History of education in Wales (1939–present)

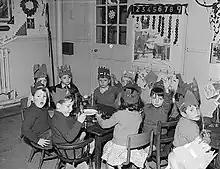
Christmas party at Barmouth Primary School photographed by Geoff Charles (1960)

Primary schools in the 1960s were influenced by the trend away from the 11-plus examination. The Hadow report had argued that the curriculum for this age group should "be thought of in terms of activity and experience rather than of knowledge to be acquired and facts to be stored". In the 1960s this idea began to be pushed by educators of schoolteachers and inspectors. However, HMI reports suggest this approach was fairly uncommon in Wales. In 1968 the Gittins Report (essentially a Welsh version of the Plowden Report, though the latter also had some influence in Wales) into pre-secondary education was published. It argued that nursery education should be expanded, with a focus on localities where children were in the most need of early years education. The aim was that universal part-time nursery would be established for pre-school children from the age of three, and full-time nursery for children in the most need. At primary school, it recommended the use of a wider range of teaching methods, with the focus of education being on the development of skills, understanding and the enhancement of child development. The Plowden Report had similar ideas, and a new ethos developed in primary education. This new situation became deeply politically controversial; by the end of the 1970s, the central government had reasserted a greater degree of control over primary schools. However, while some new methods were being experimented with, the method of teaching at primary schools in Wales did not change dramatically overall and was often quite limited, according to Roy James. The Aberfan disaster destroyed a village junior school in 1966, killing 116 children.